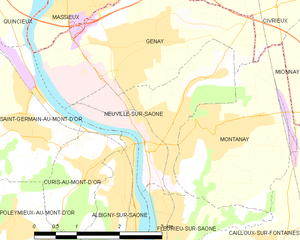
Carte des communes françaises